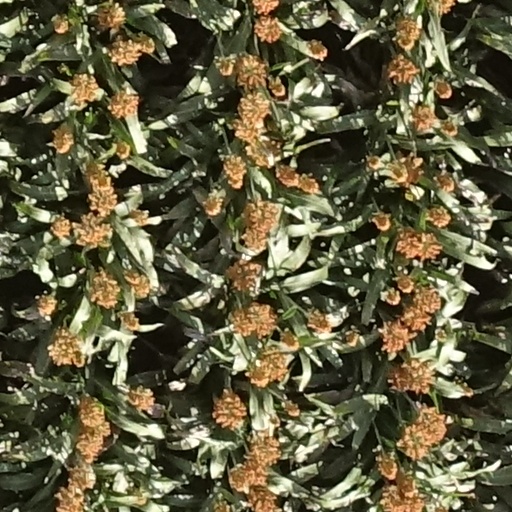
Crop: sorghum